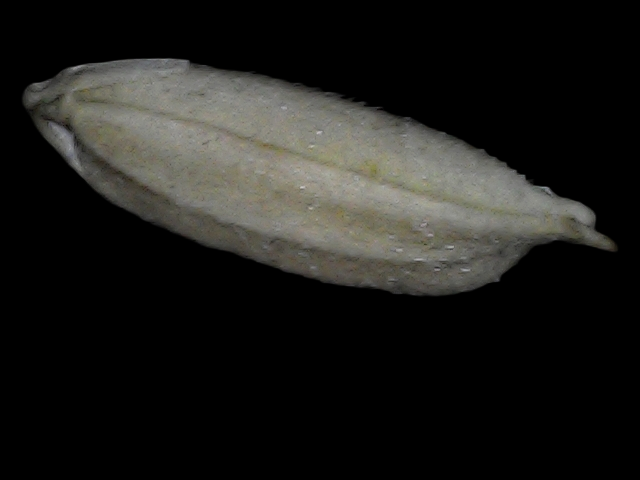
Rice variety: Bd79